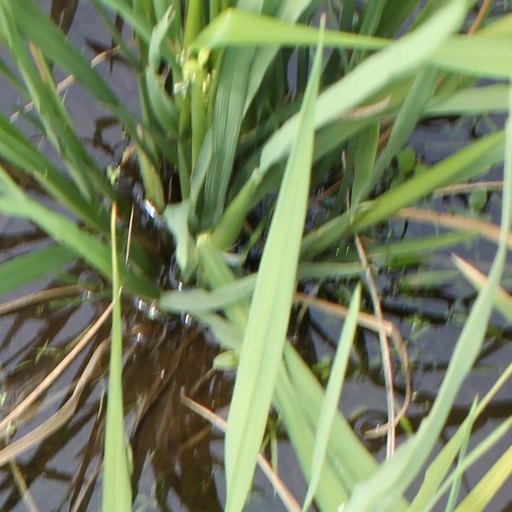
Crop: rice